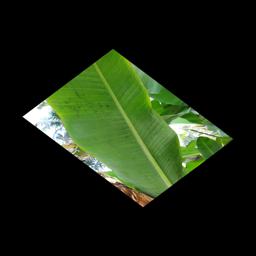
Label: JAHAJI LEAF